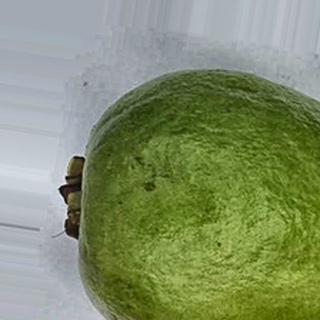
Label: healthy_guava